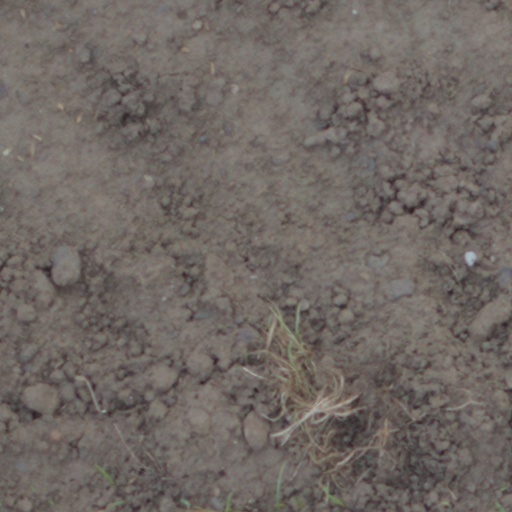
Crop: wheat